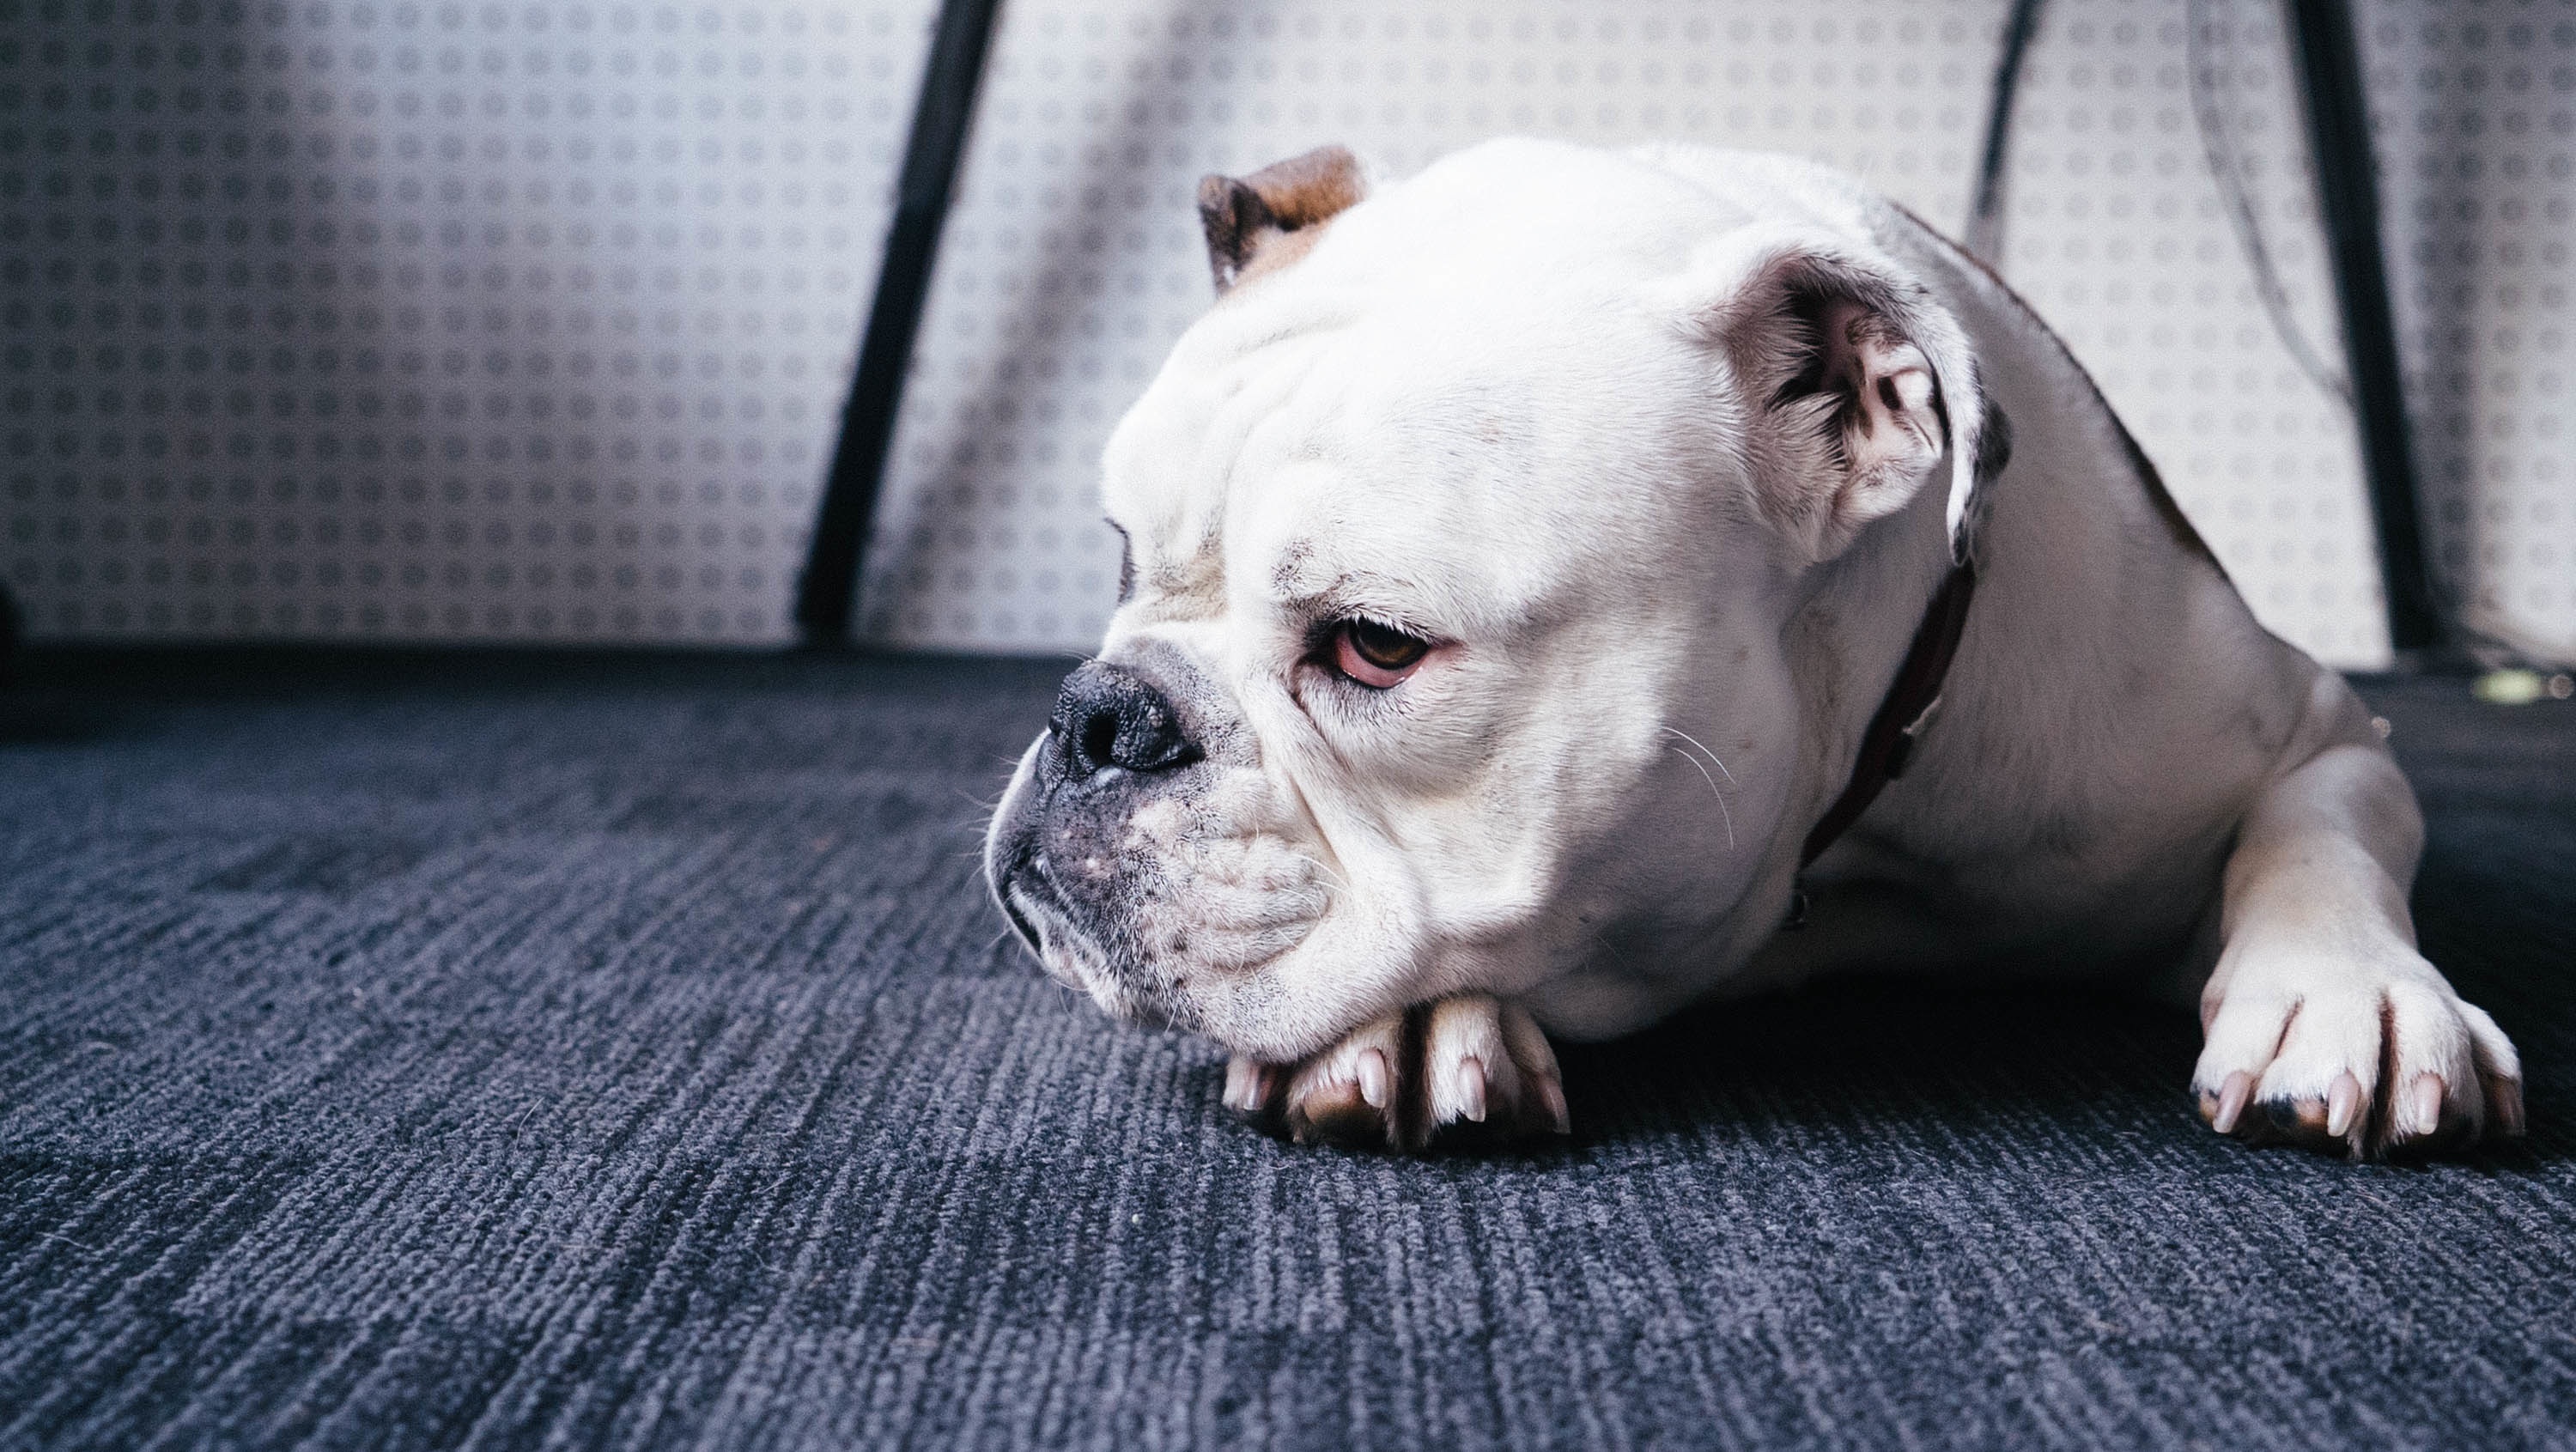
puppy, dog, animal, cute, pet, portrait, mammal, bulldog, vertebrate, french bulldog, dog breed, old english bulldog, dog like mammal, olde english bulldogge, toy bulldog, british bulldogs, white english bulldog, american bulldog